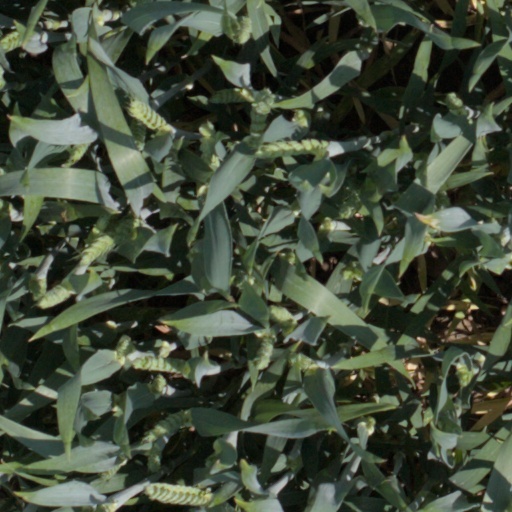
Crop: wheat